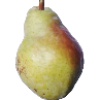
Label: pear_williams